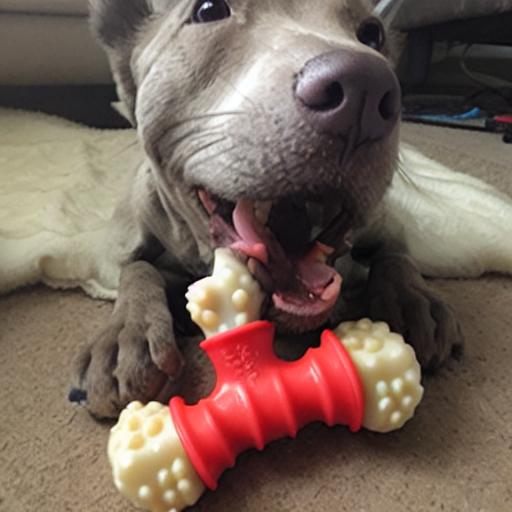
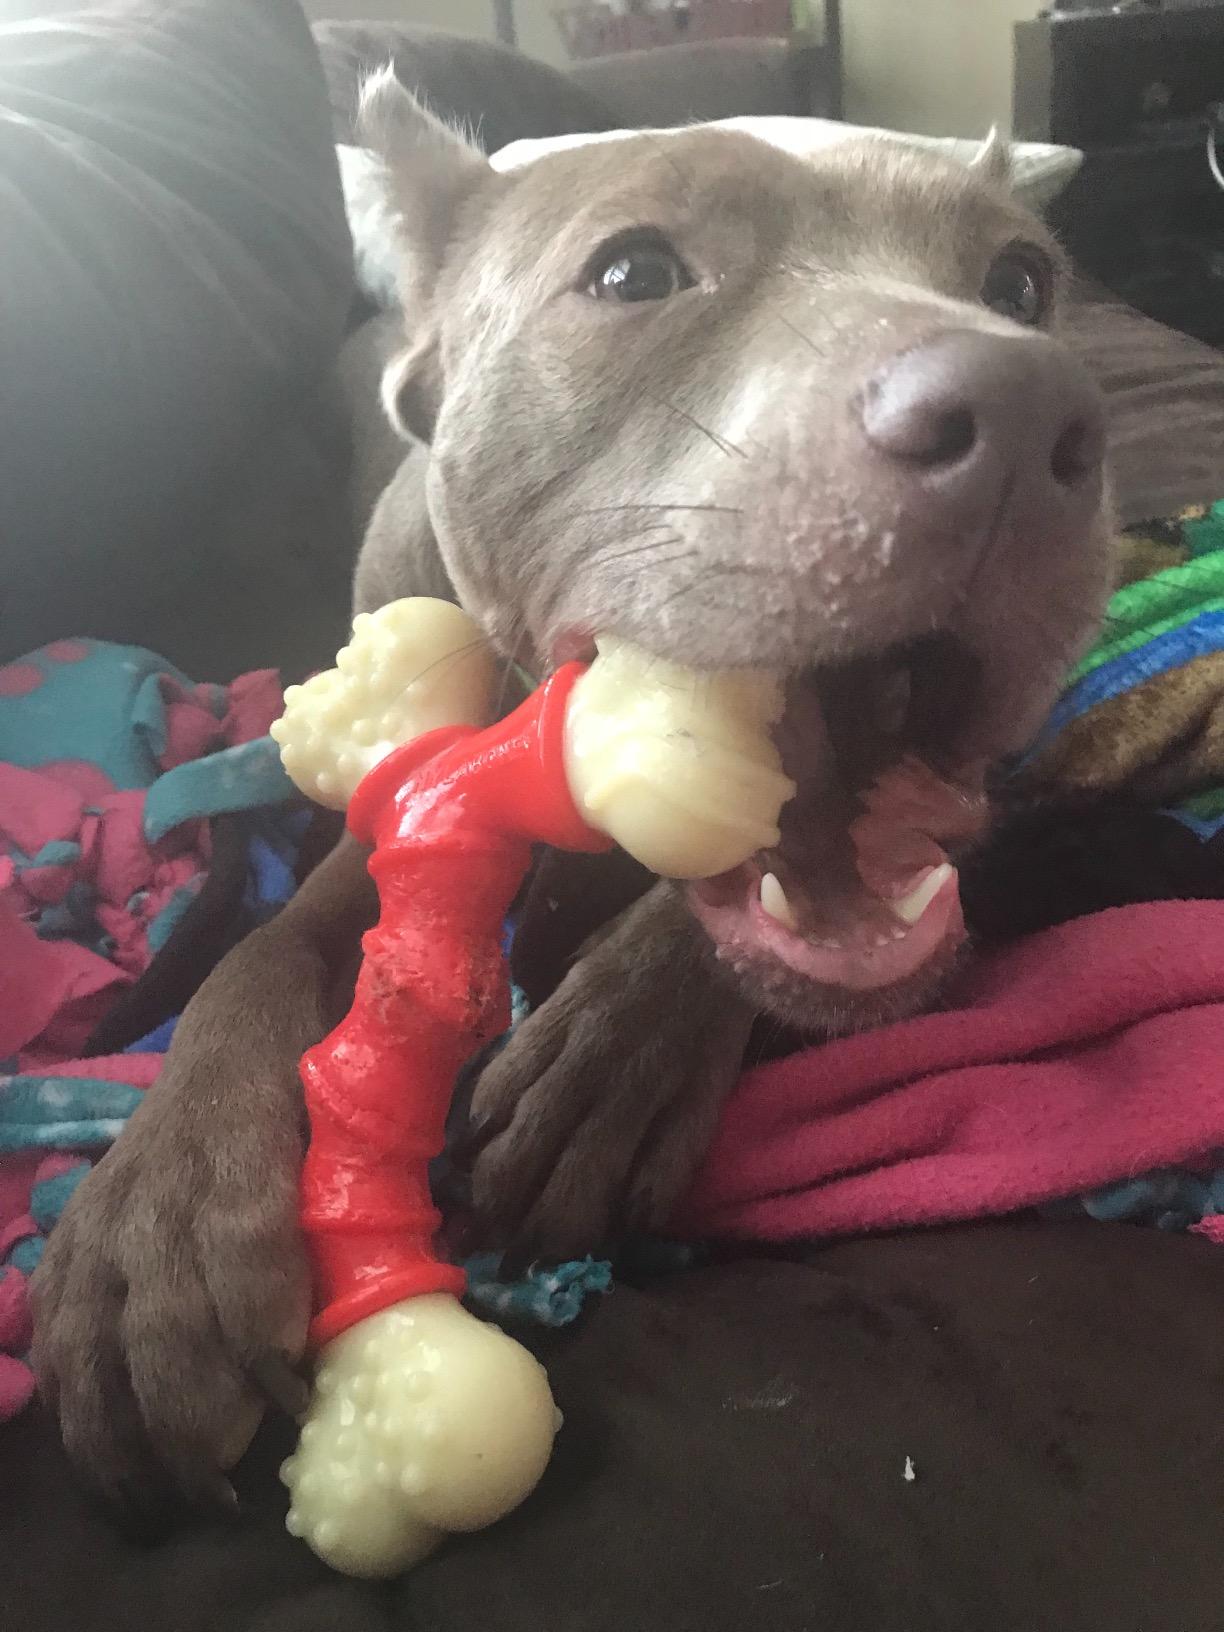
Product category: items_toy
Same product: no